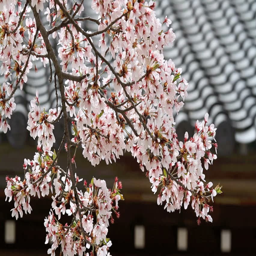
cherry blossoms with temple in the background